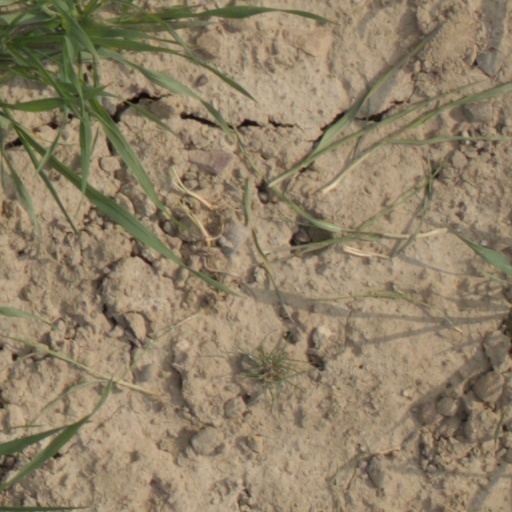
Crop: wheat